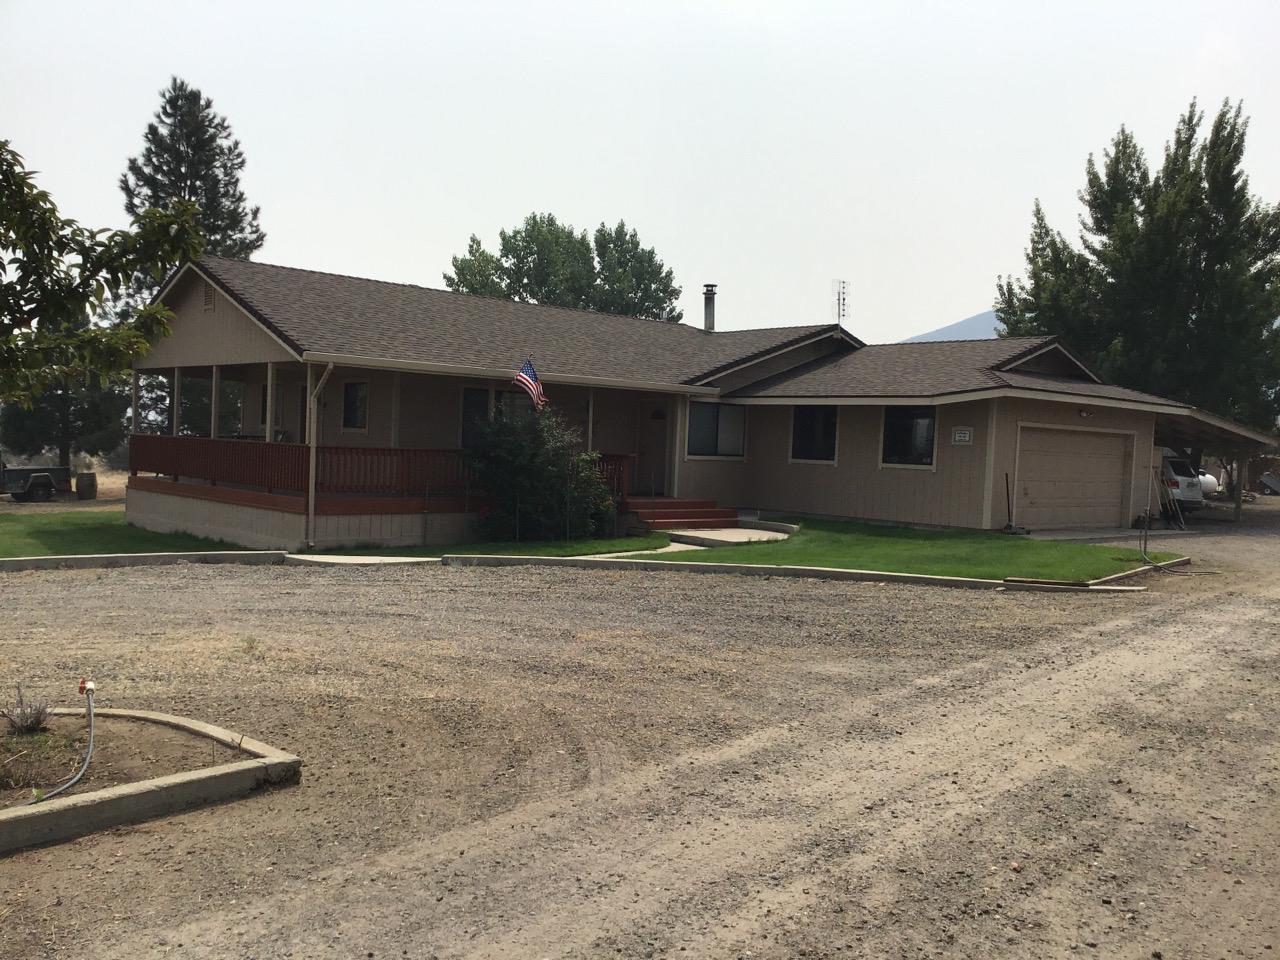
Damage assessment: no_damage